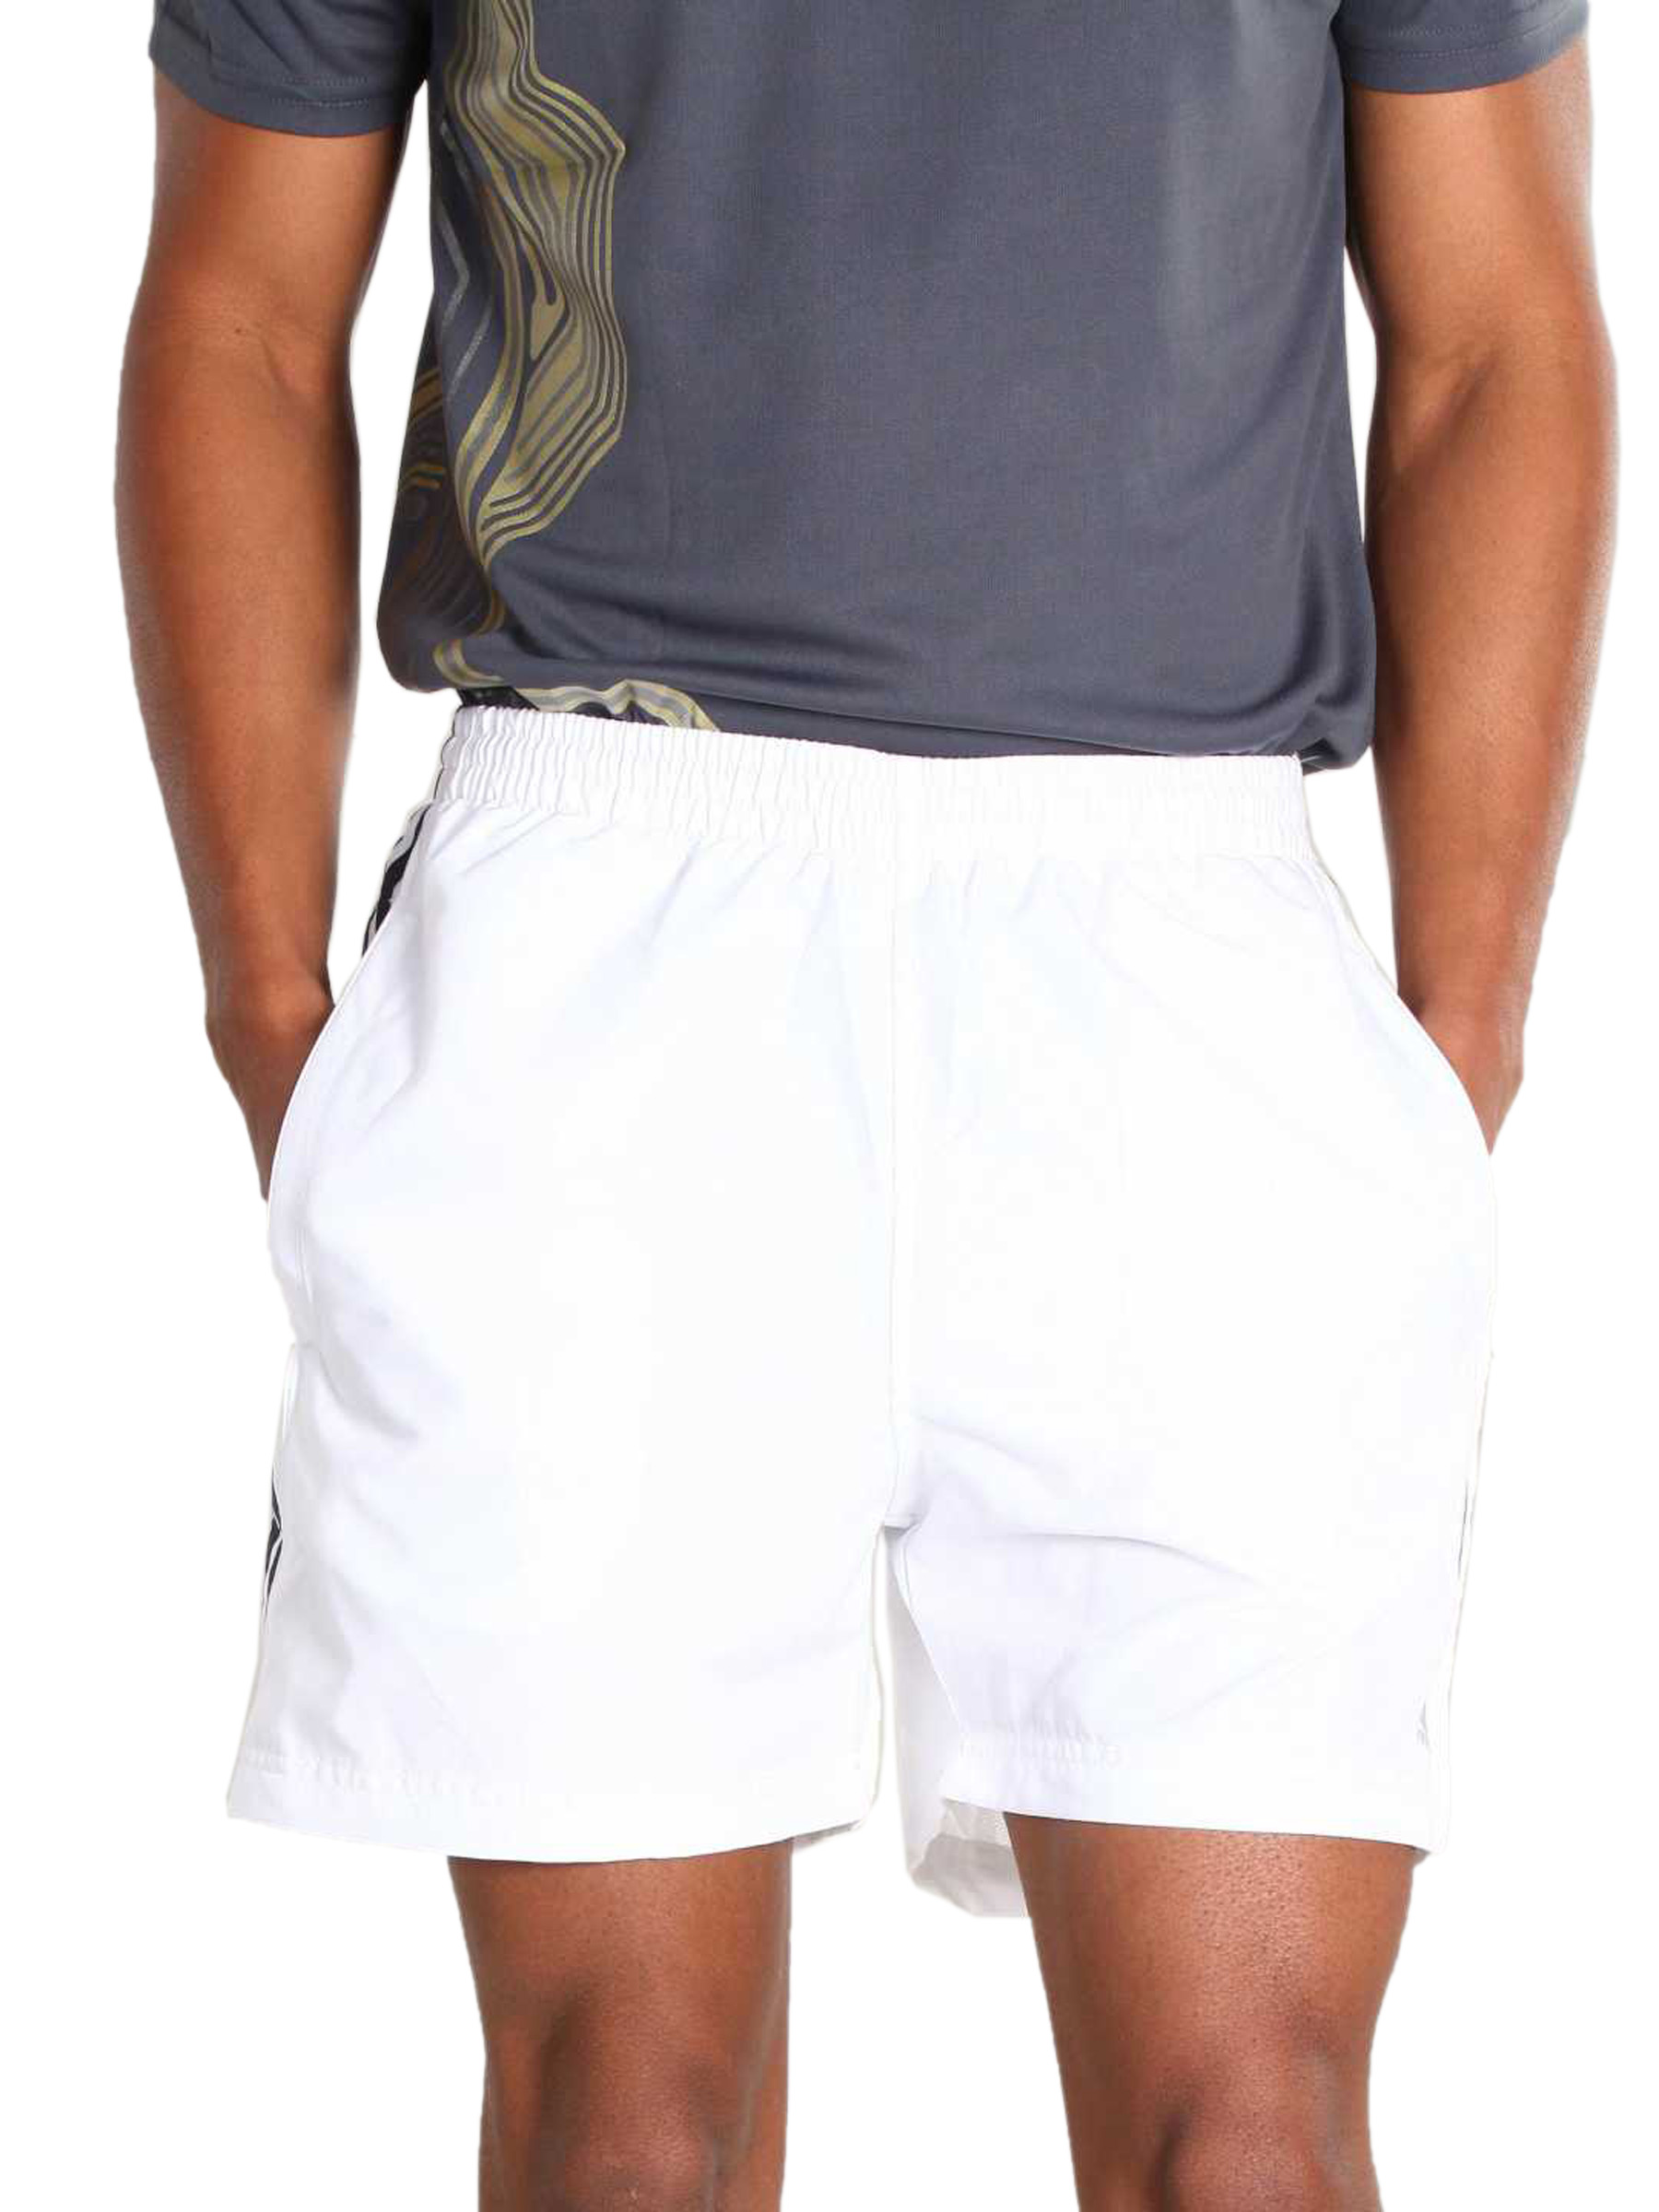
ADIDAS Men White Short
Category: Apparel / Bottomwear / Shorts
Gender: Men
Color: White
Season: Fall 2010
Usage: Sports